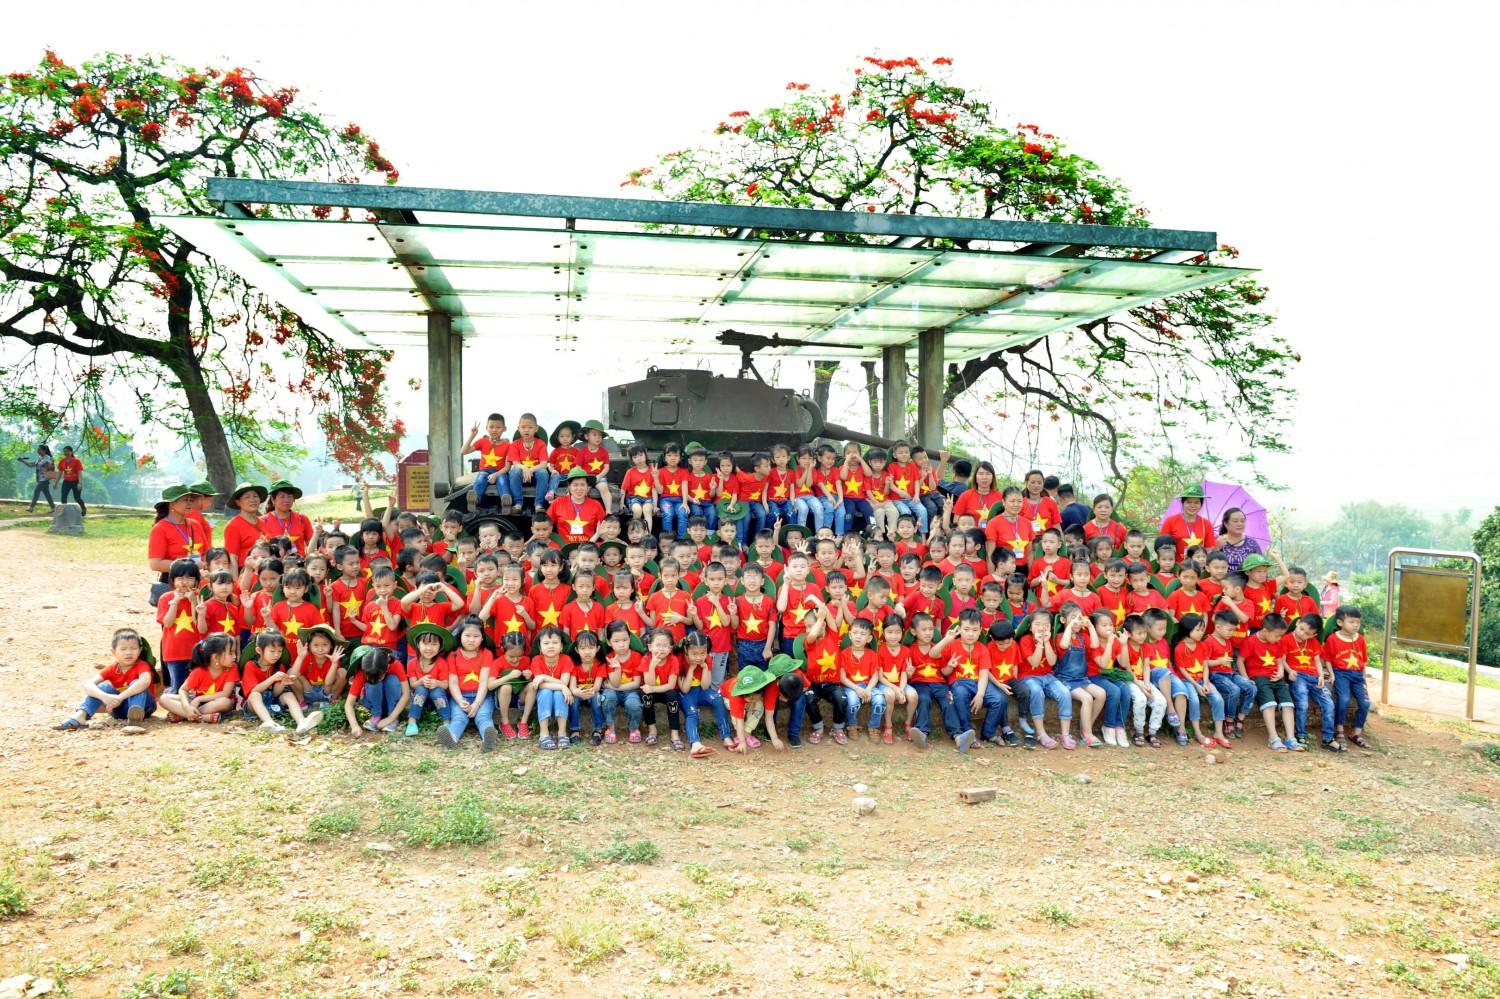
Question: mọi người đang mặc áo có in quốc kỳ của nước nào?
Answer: mọi người đang mặc áo có in quốc kỳ của nước việt nam